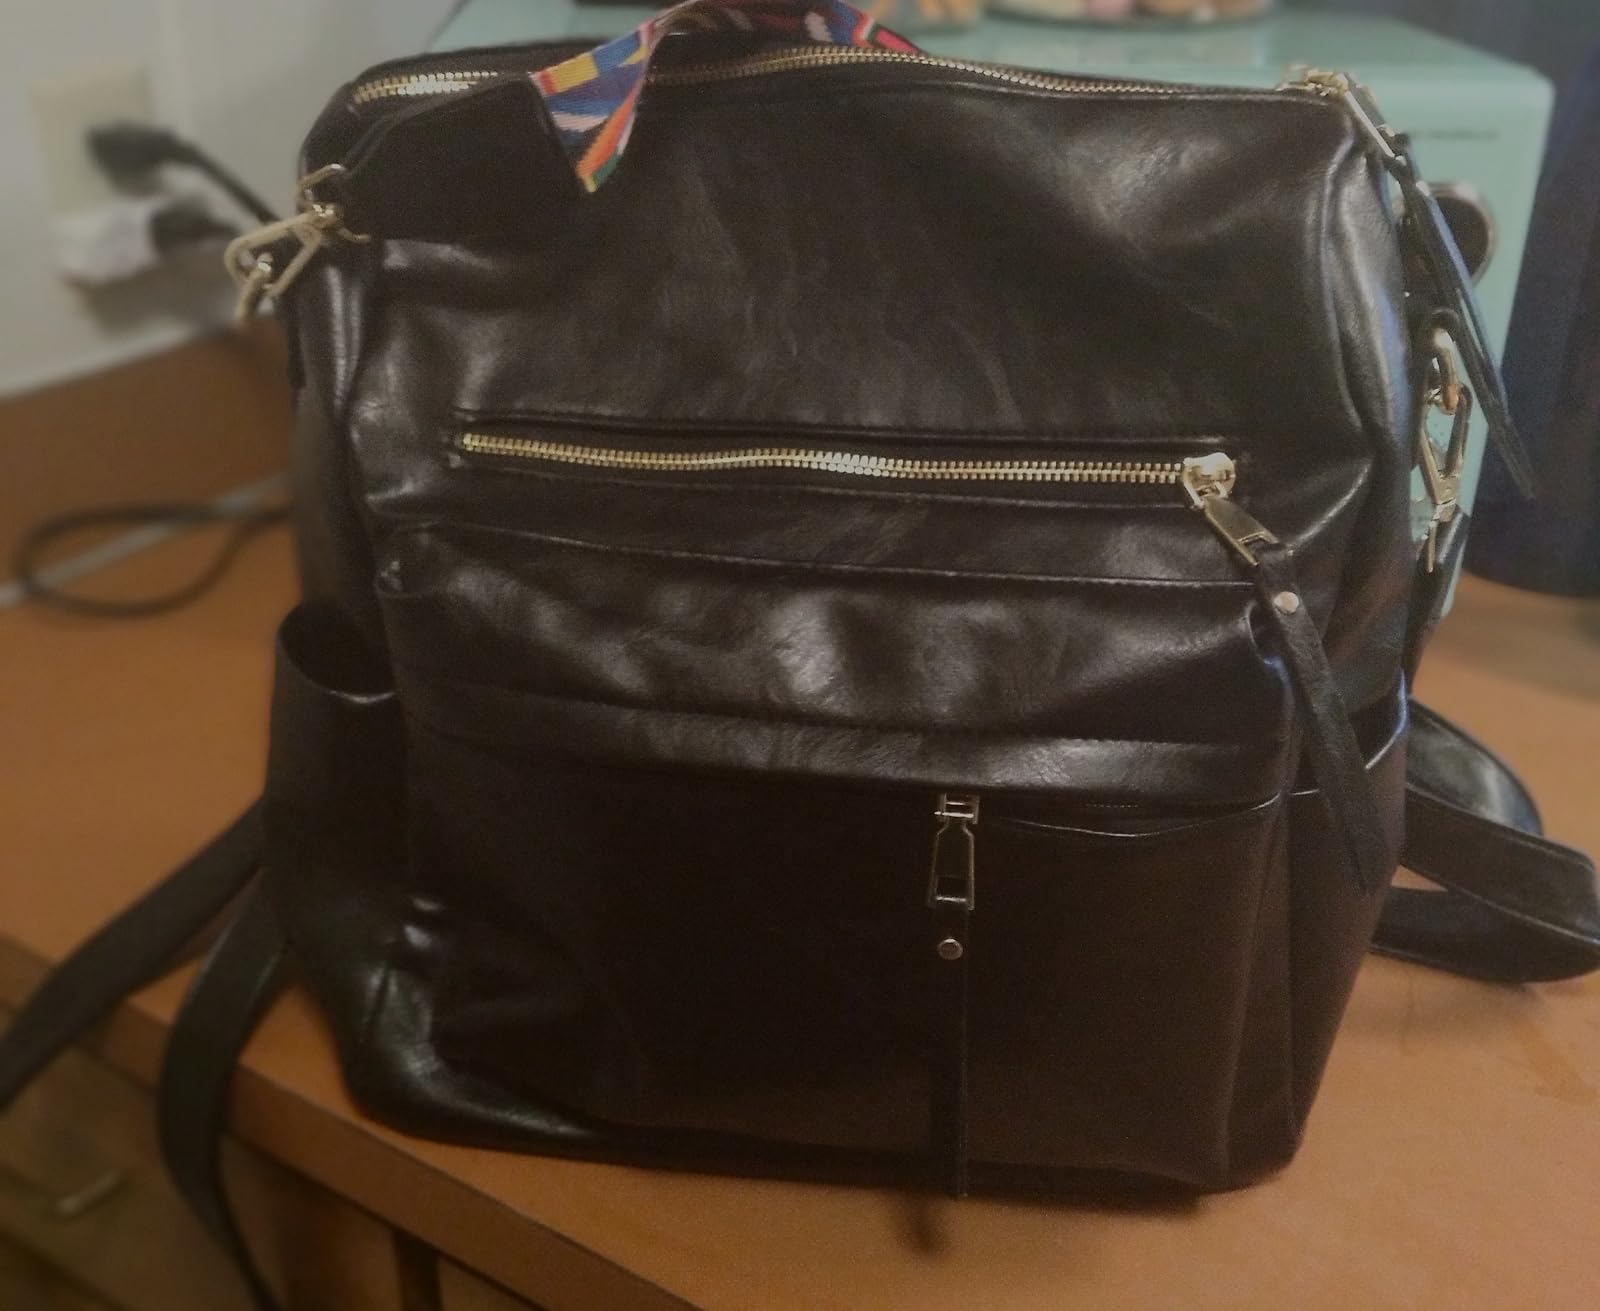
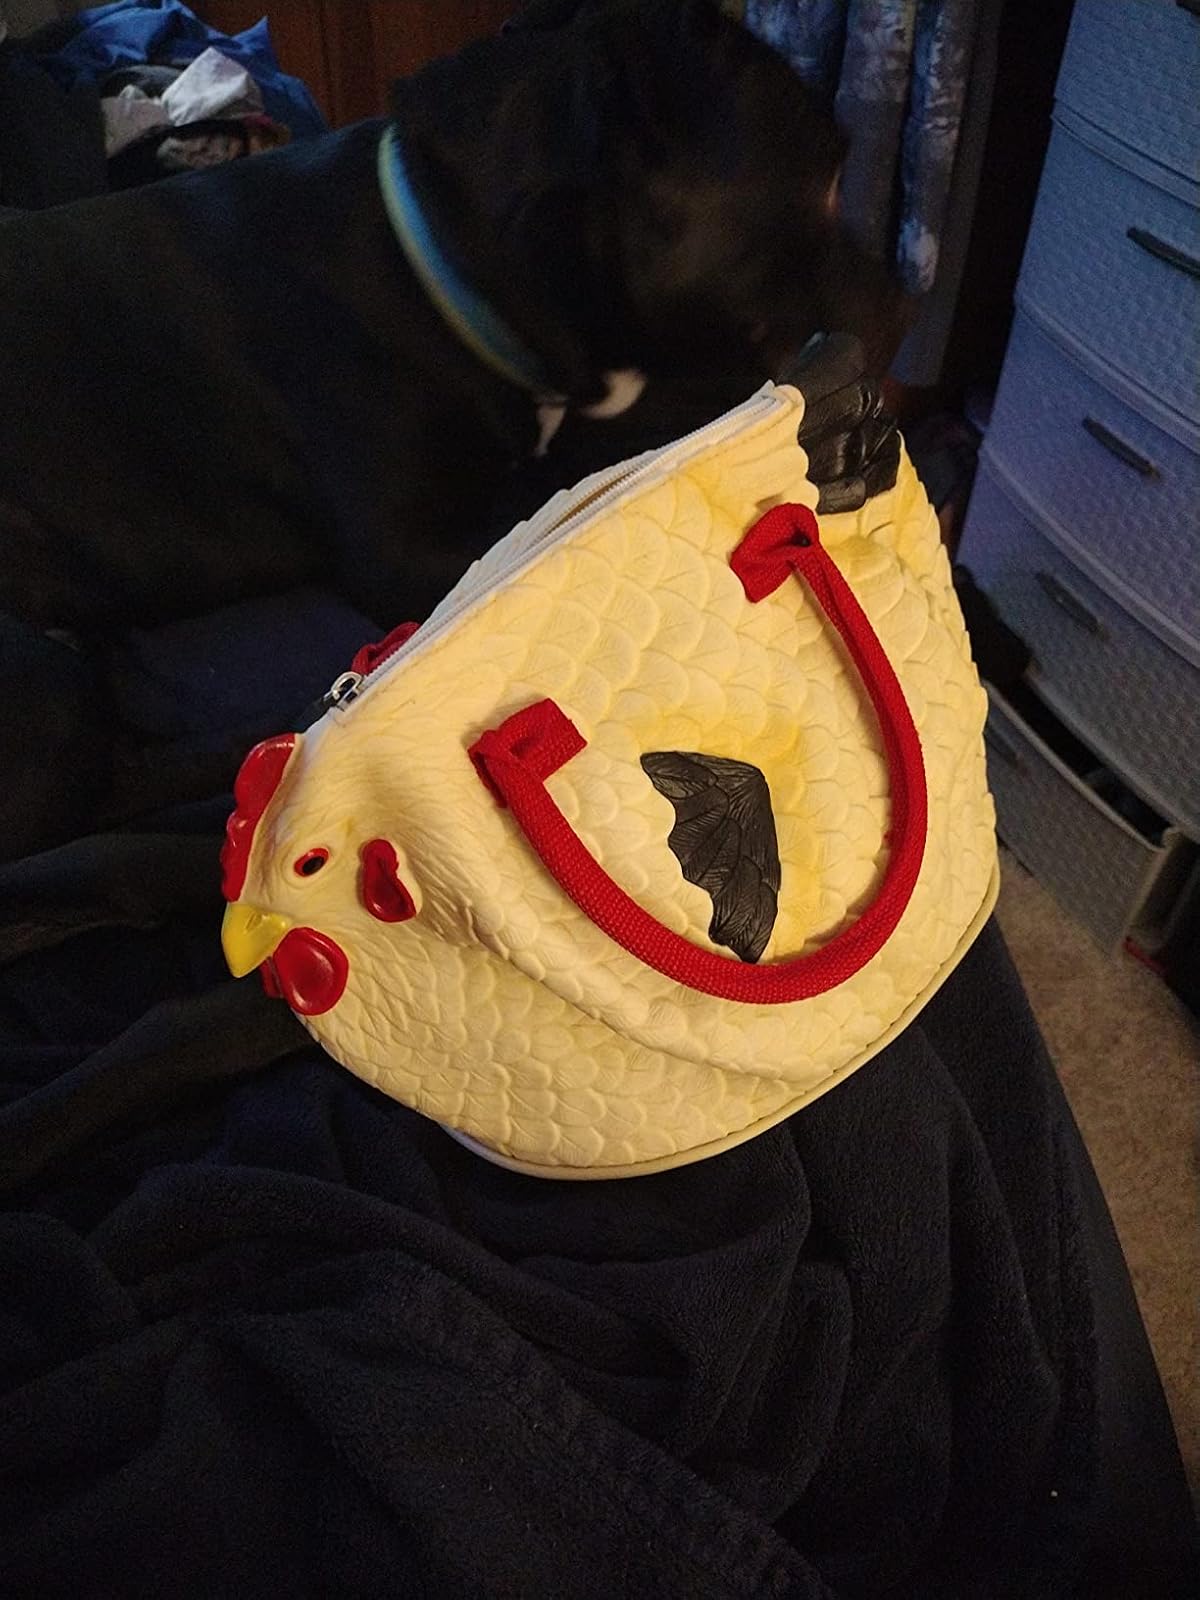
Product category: accessories_handbag
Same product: no